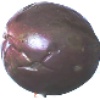
Label: passion_fruit